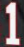
Number: 1